Eric Lesser

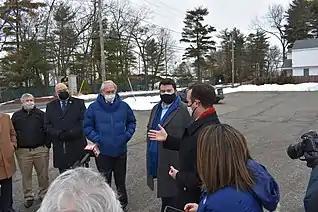
Sen. Eric Lesser joins federal, state, and local leaders to protest the construction of a biomass facility in Springfield.

When President Joe Biden signed the Bipartisan Infrastructure Deal in November 2021, the East–West Rail project (or "West–East Rail") gained renewed momentum. Congressman Richard Neal, who currently chairs the powerful House Ways & Means Committee, noted that the "$66 billion that Amtrak will receive has the potential to be transformative nationwide but also right here in western and central Massachusetts." Lesser has spoken about the project with Secretary of Transportation Pete Buttigieg, Lesser's former classmate at Harvard.